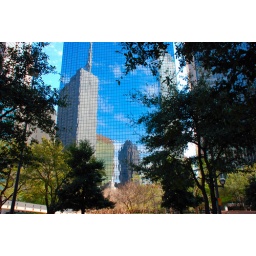
Reflection in glass building